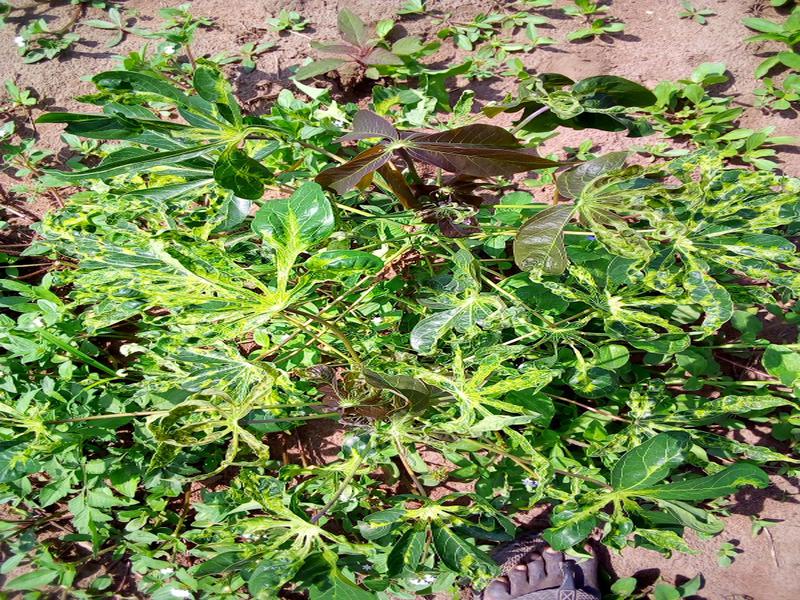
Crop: cassava
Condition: mosaic_disease